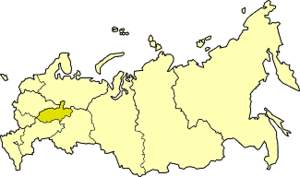
La région économique de Volga-Viatka est l'une des douze régions économiques de Russie.